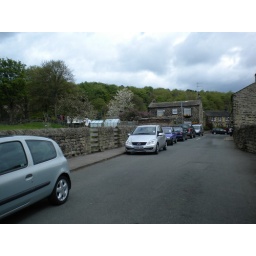
They built a mock up ruins of a house over the wall for the Emmerdale plane crash scenes filmed in 1993.